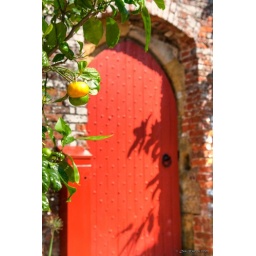
A red door in the gardens of Arundel Castle.